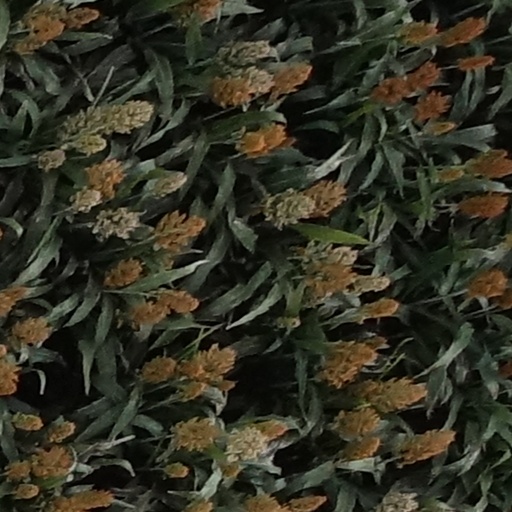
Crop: sorghum